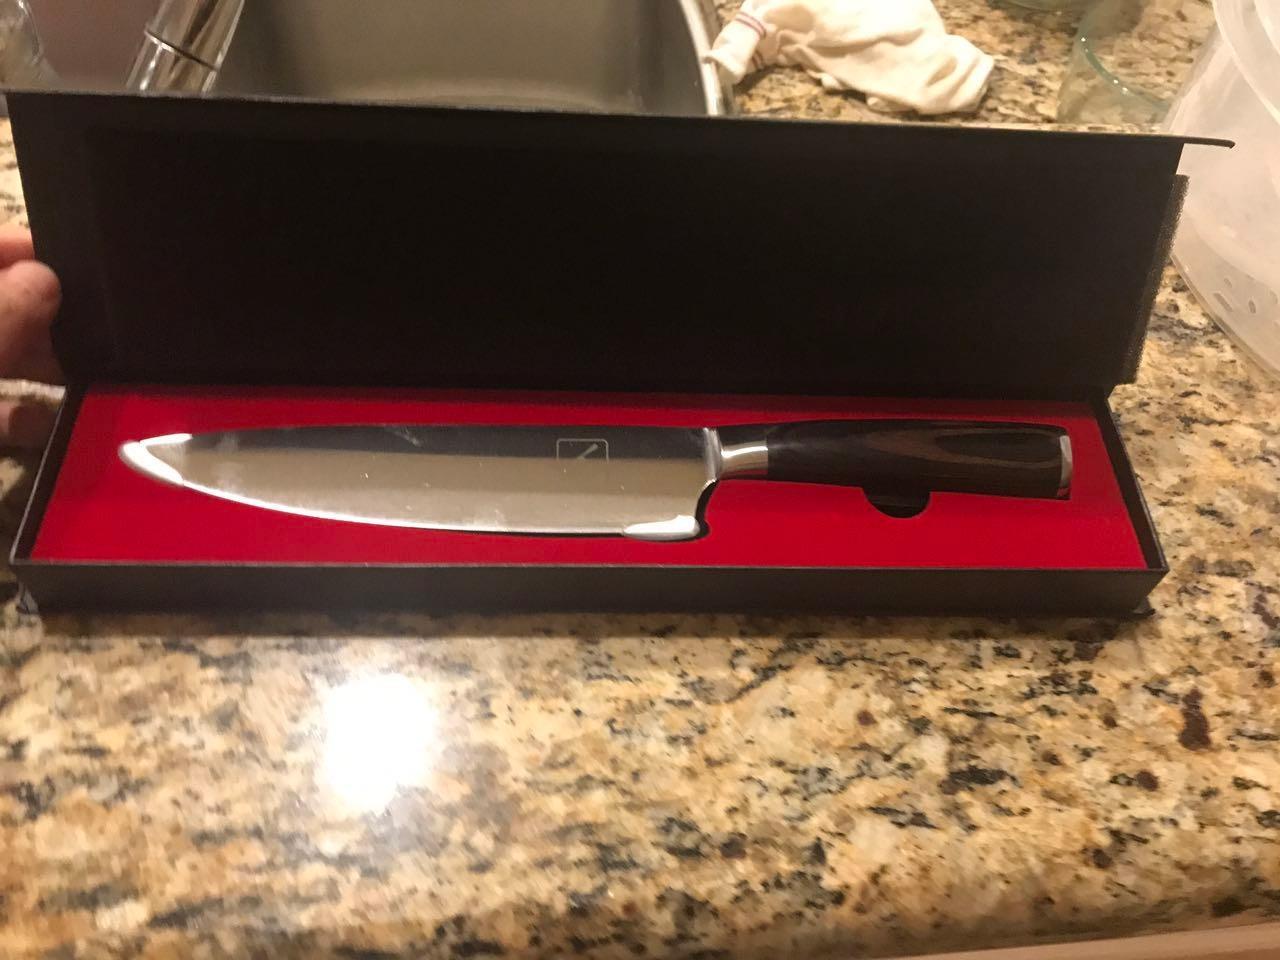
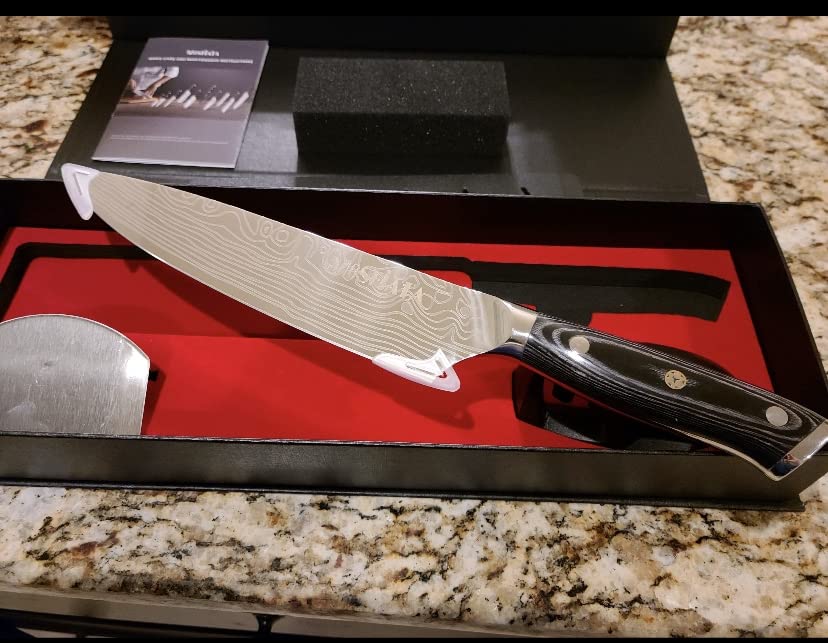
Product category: items_knife
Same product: no